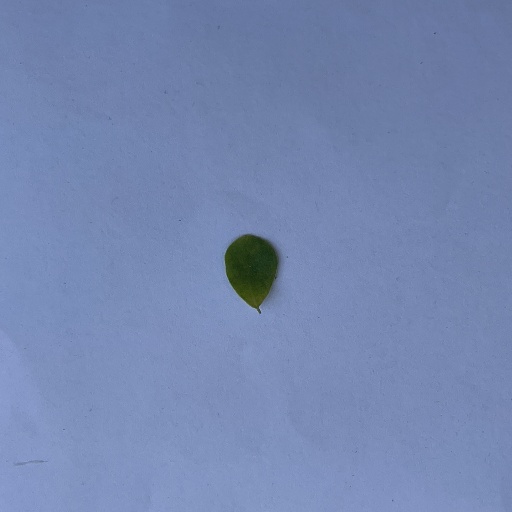
Species: Sojina
Leaf condition: Bacterial Spot